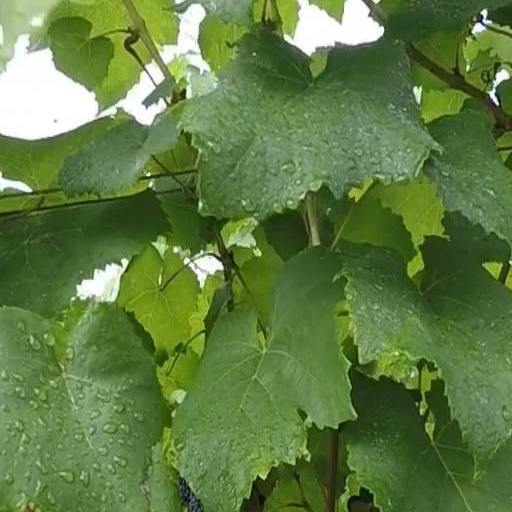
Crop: grape